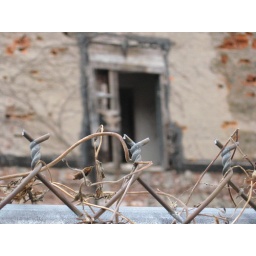
fence around derelict building in South Philly. Winter 2008